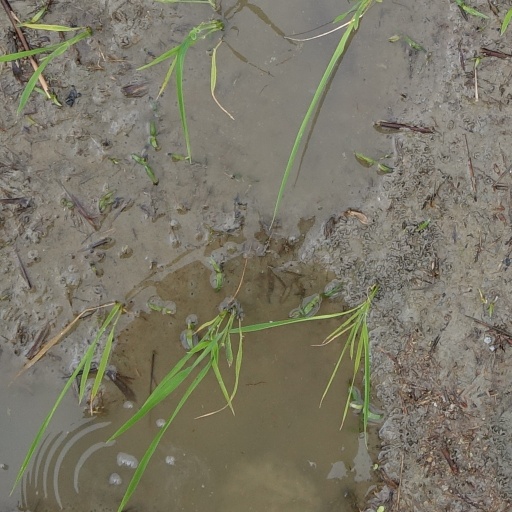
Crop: rice